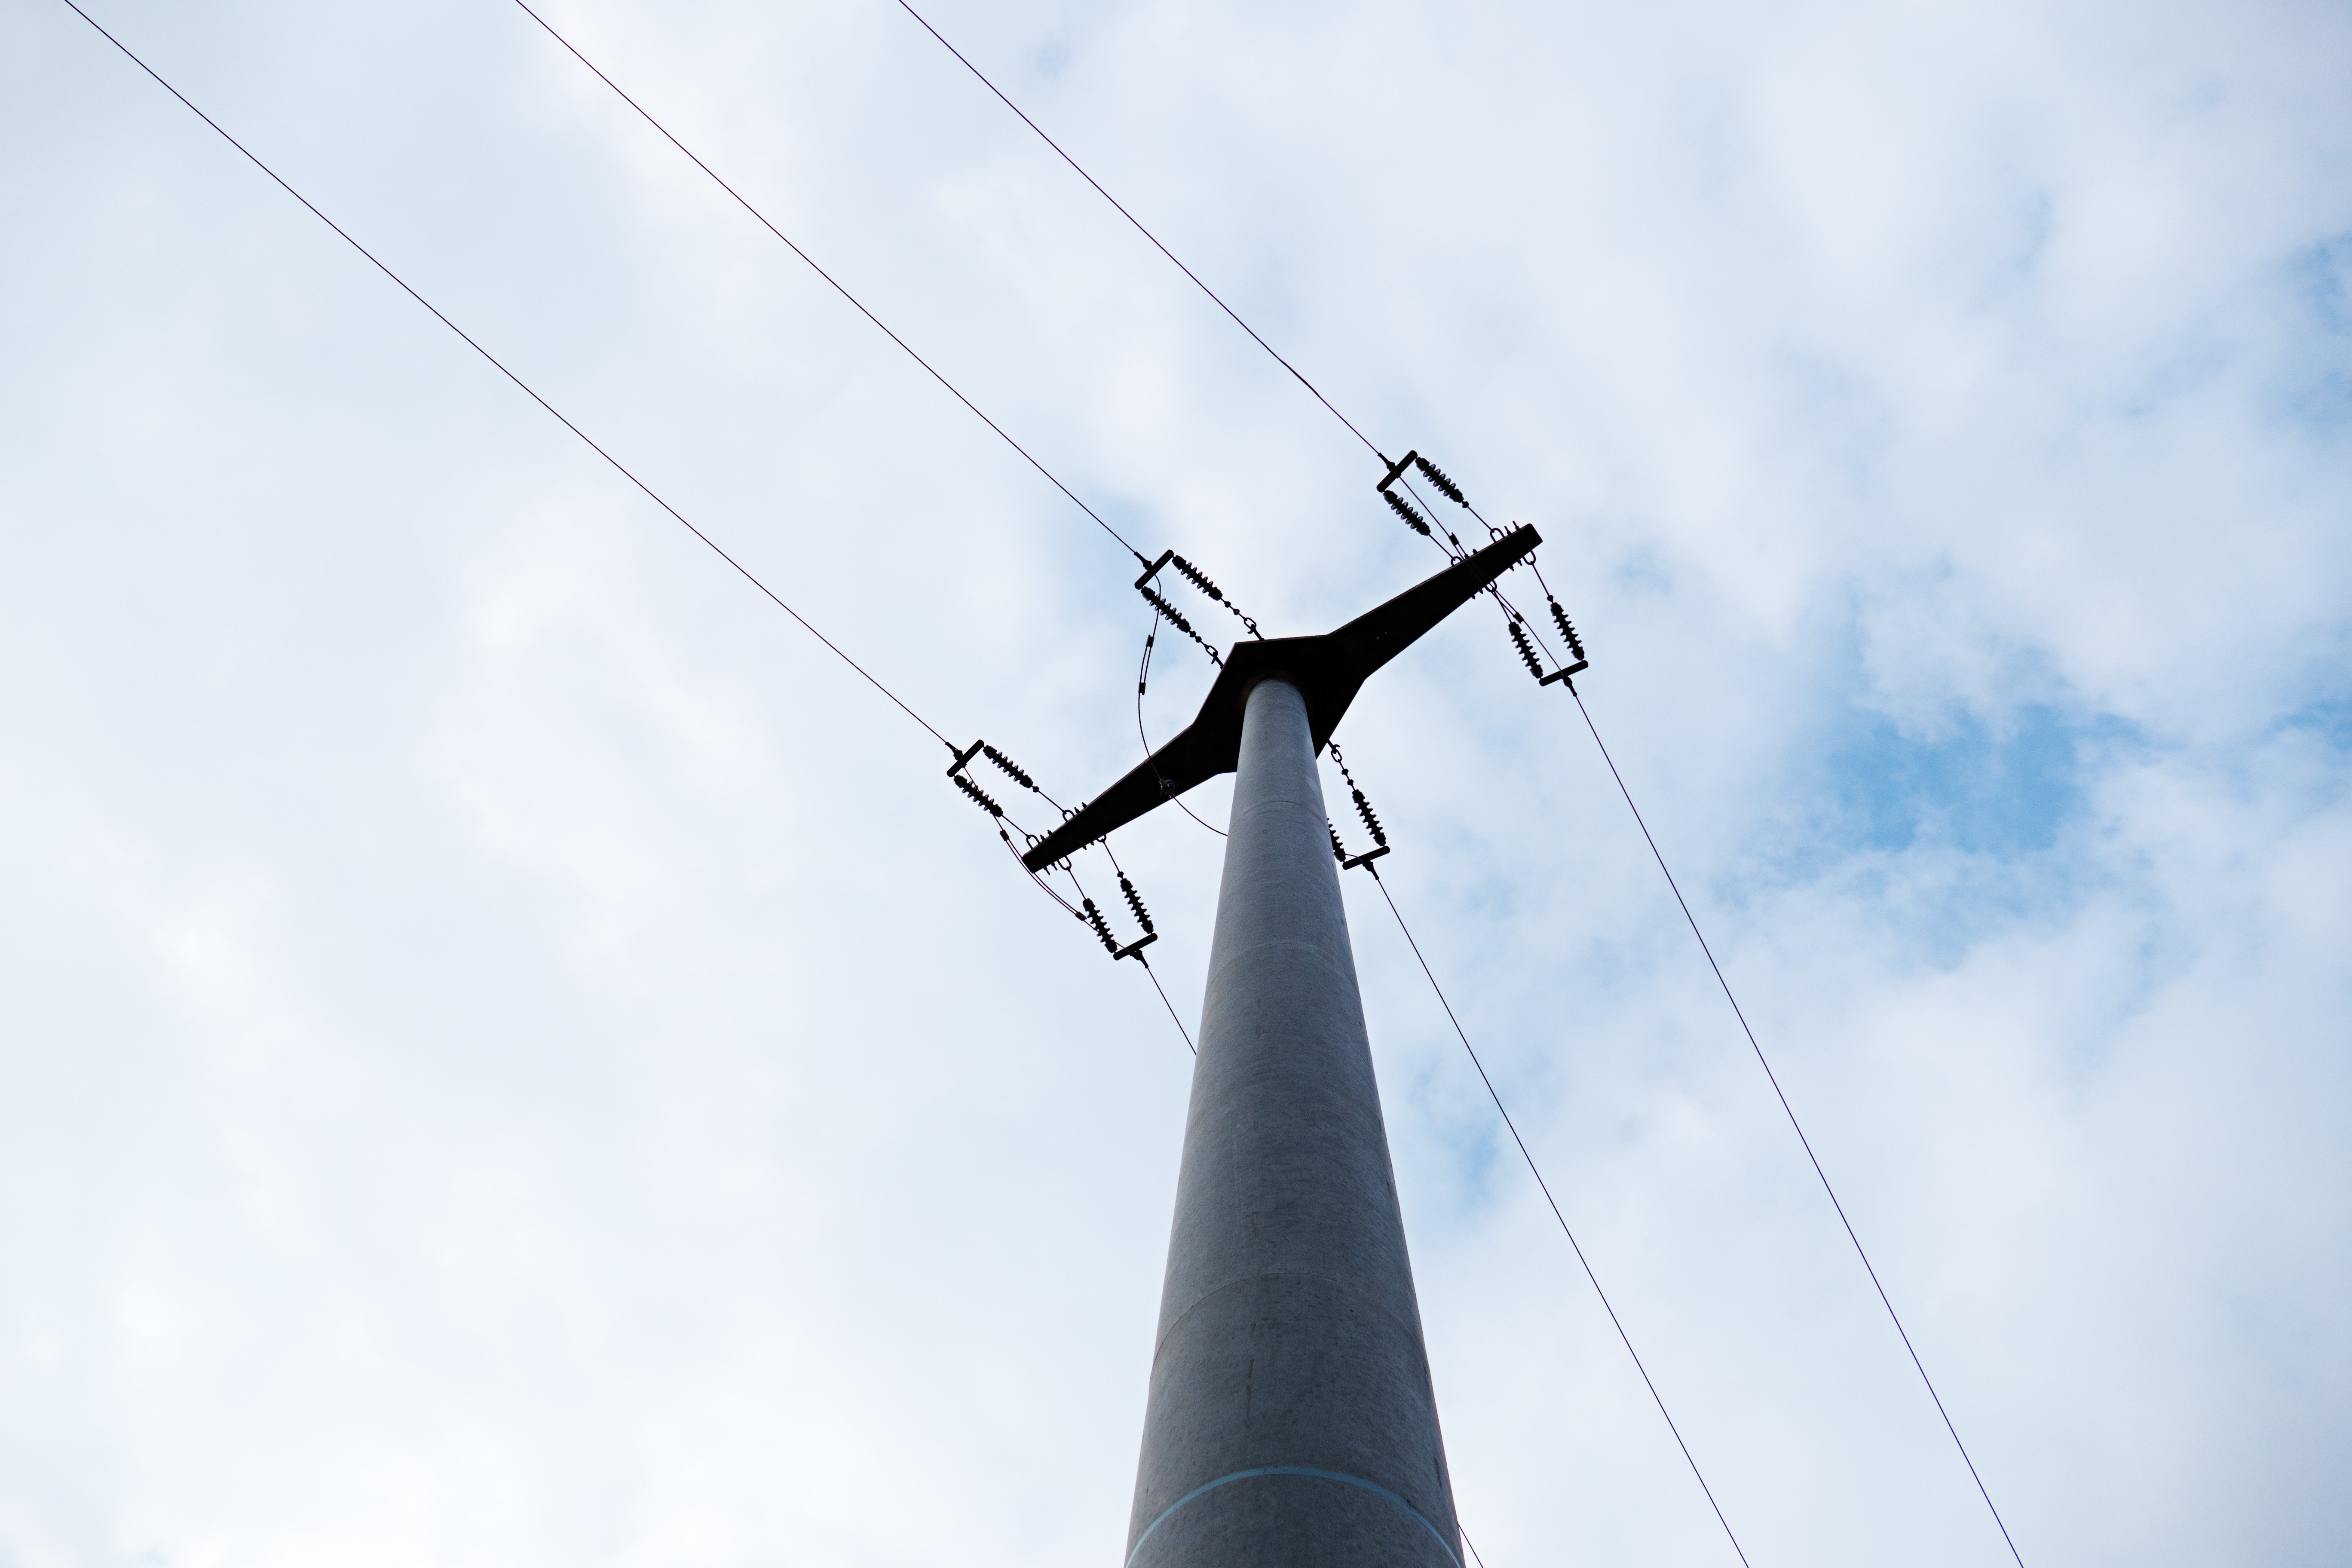
sky, wind, line, power line, mast, machine, wind turbine, electricity, energy, high voltage, current, pylon, strommast, power poles, power lines, reinforce, electrical supply, overhead power line